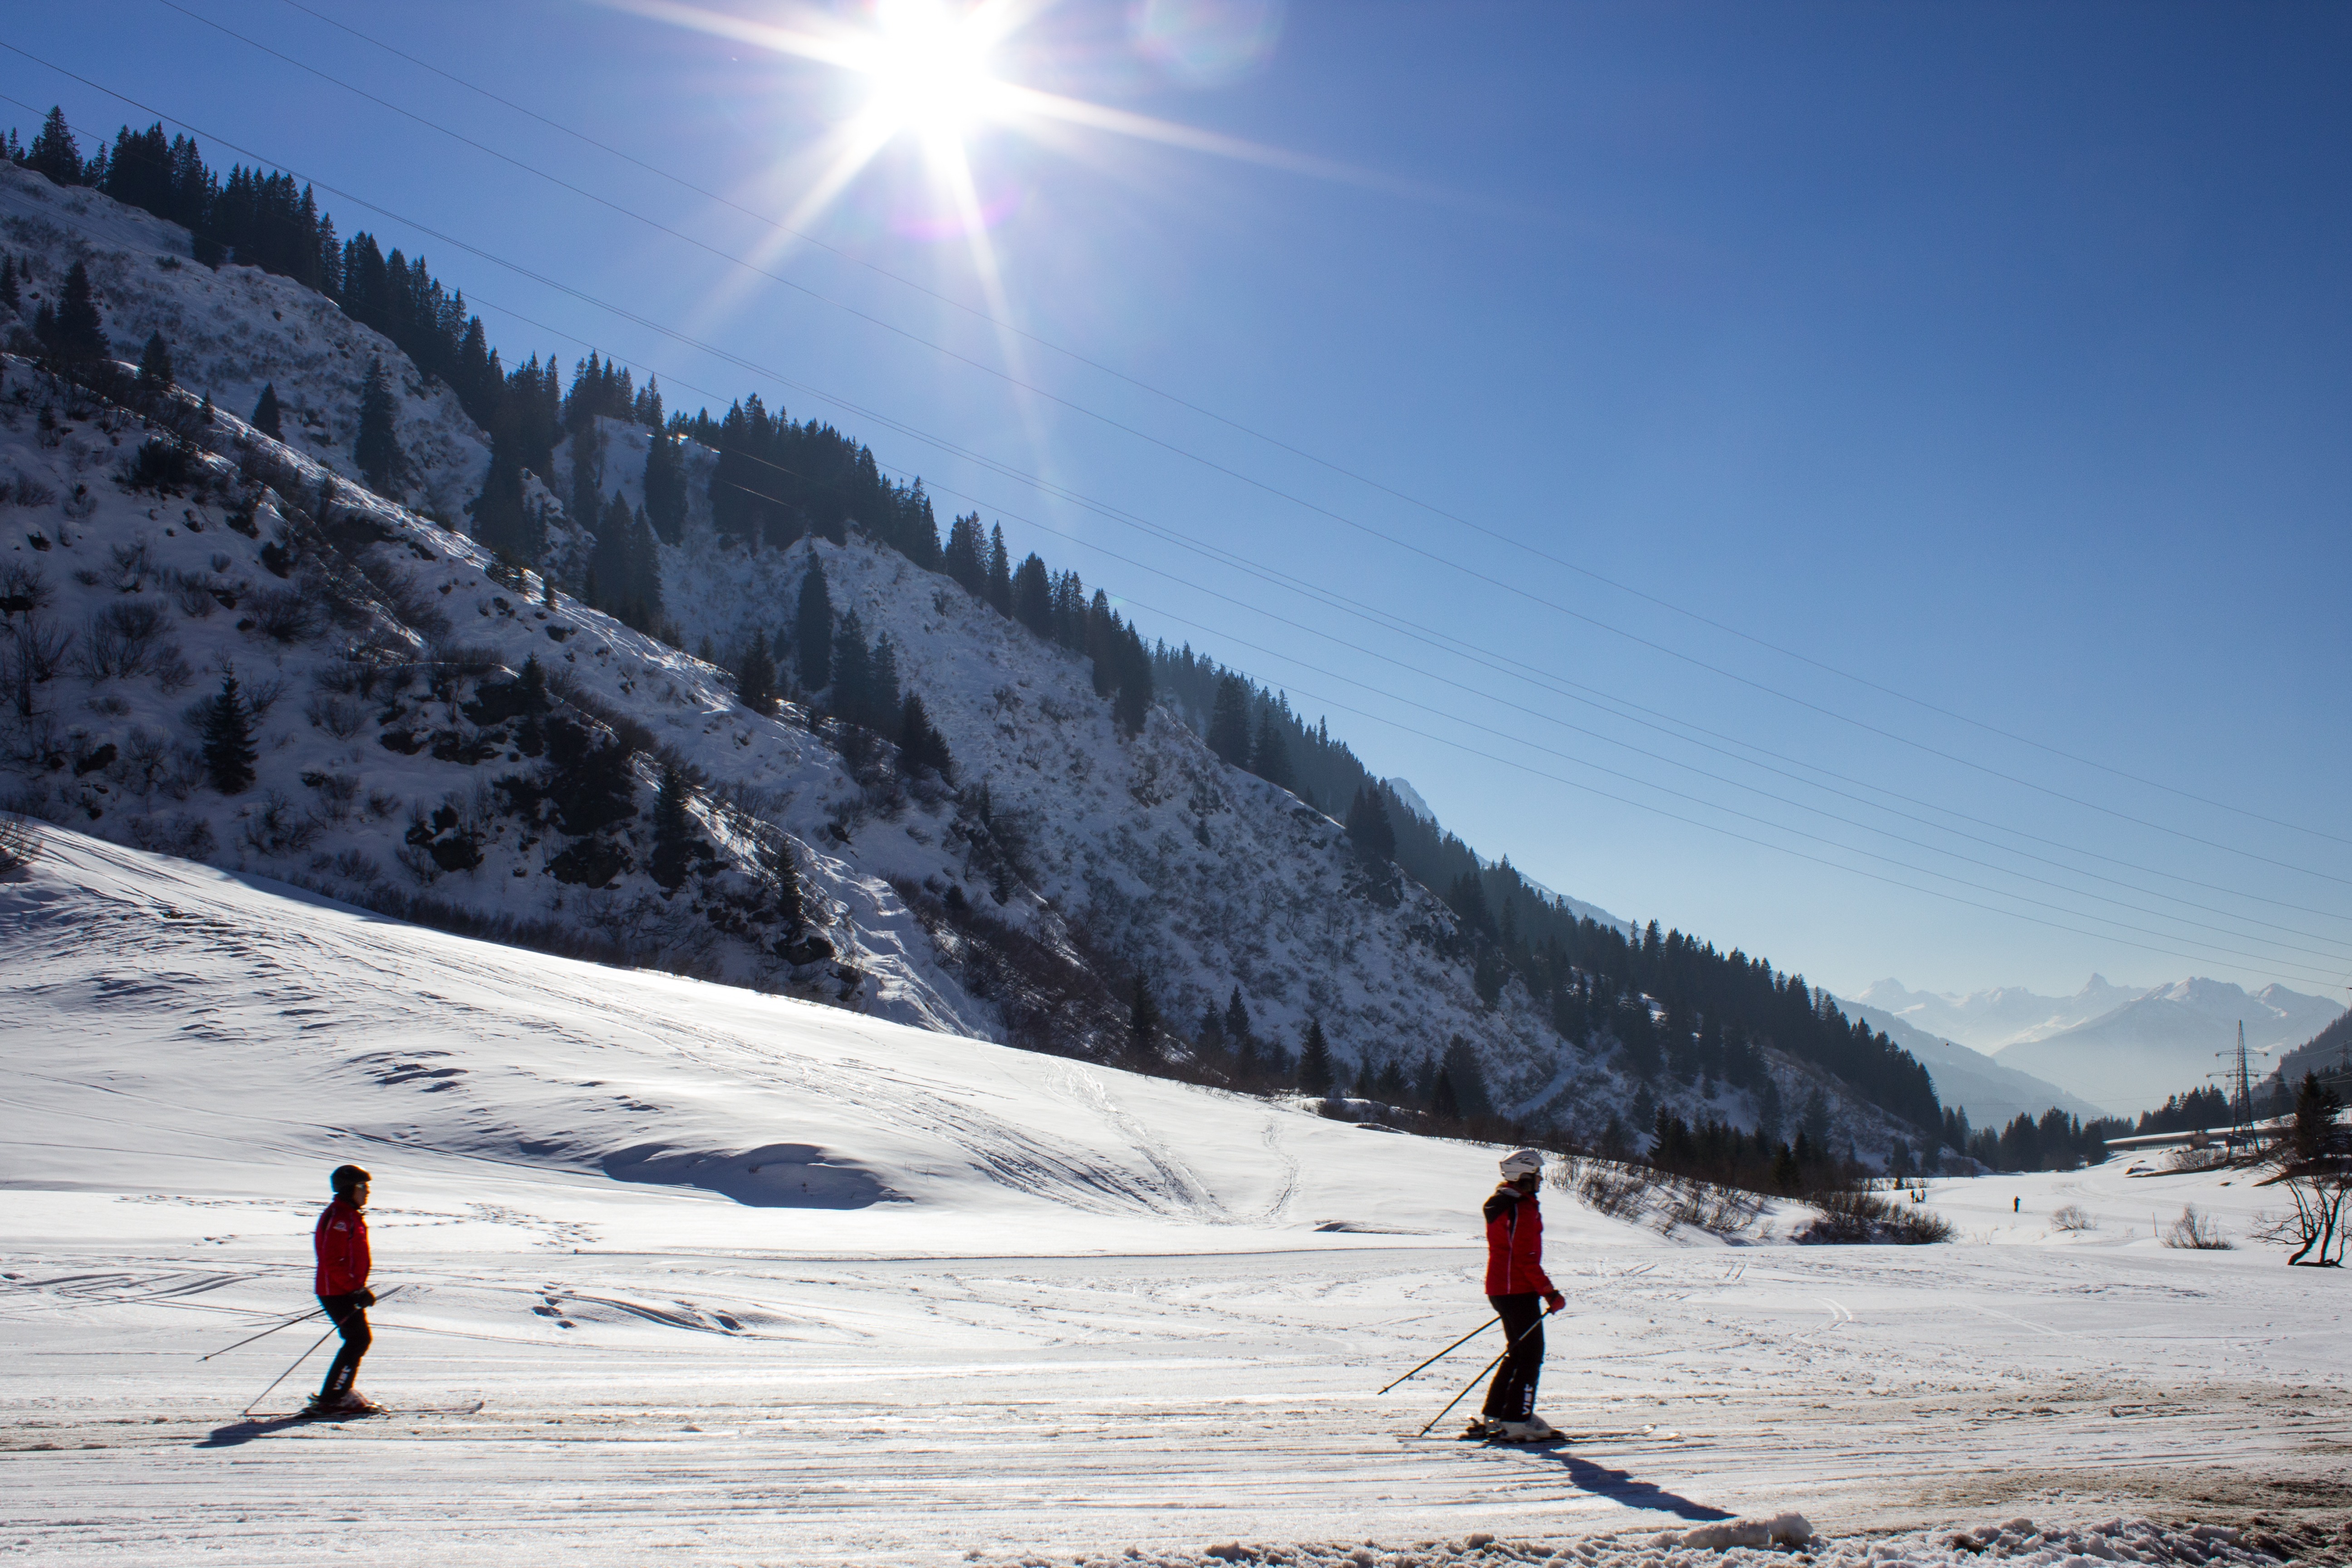
mountain, snow, winter, mountain range, skiing, sports equipment, winter sport, sports, mountains, downhill, ski, footwear, piste, ski touring, arlberg, nordic skiing, imperial weather, ski mountaineering, ski equipment, alpine skiing, mountainous landforms, geological phenomenon